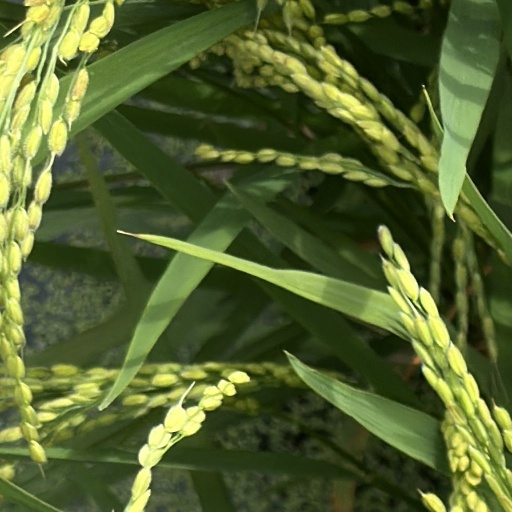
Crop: rice